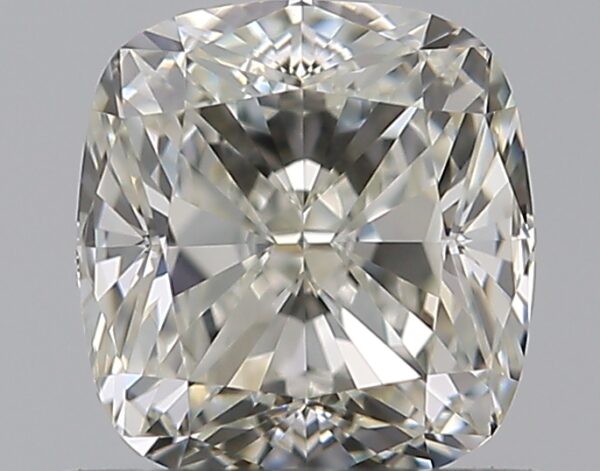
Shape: cushion
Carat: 0.72
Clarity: VVS1
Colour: I
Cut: EX
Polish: EX
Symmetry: EX
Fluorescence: N
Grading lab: GIA
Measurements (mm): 5.22 x 4.91 x 3.26